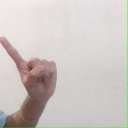
अक्षर: ए